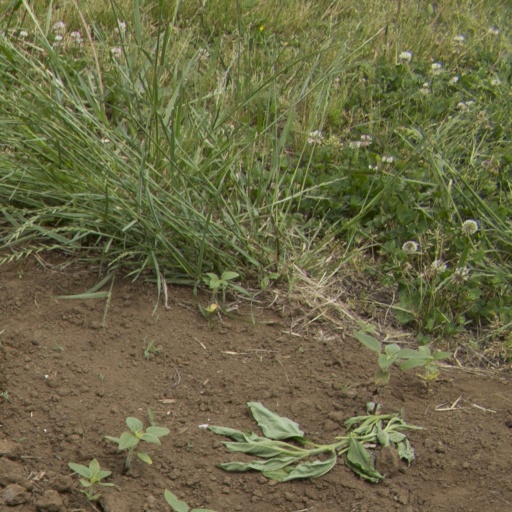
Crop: Jerusalem artichoke